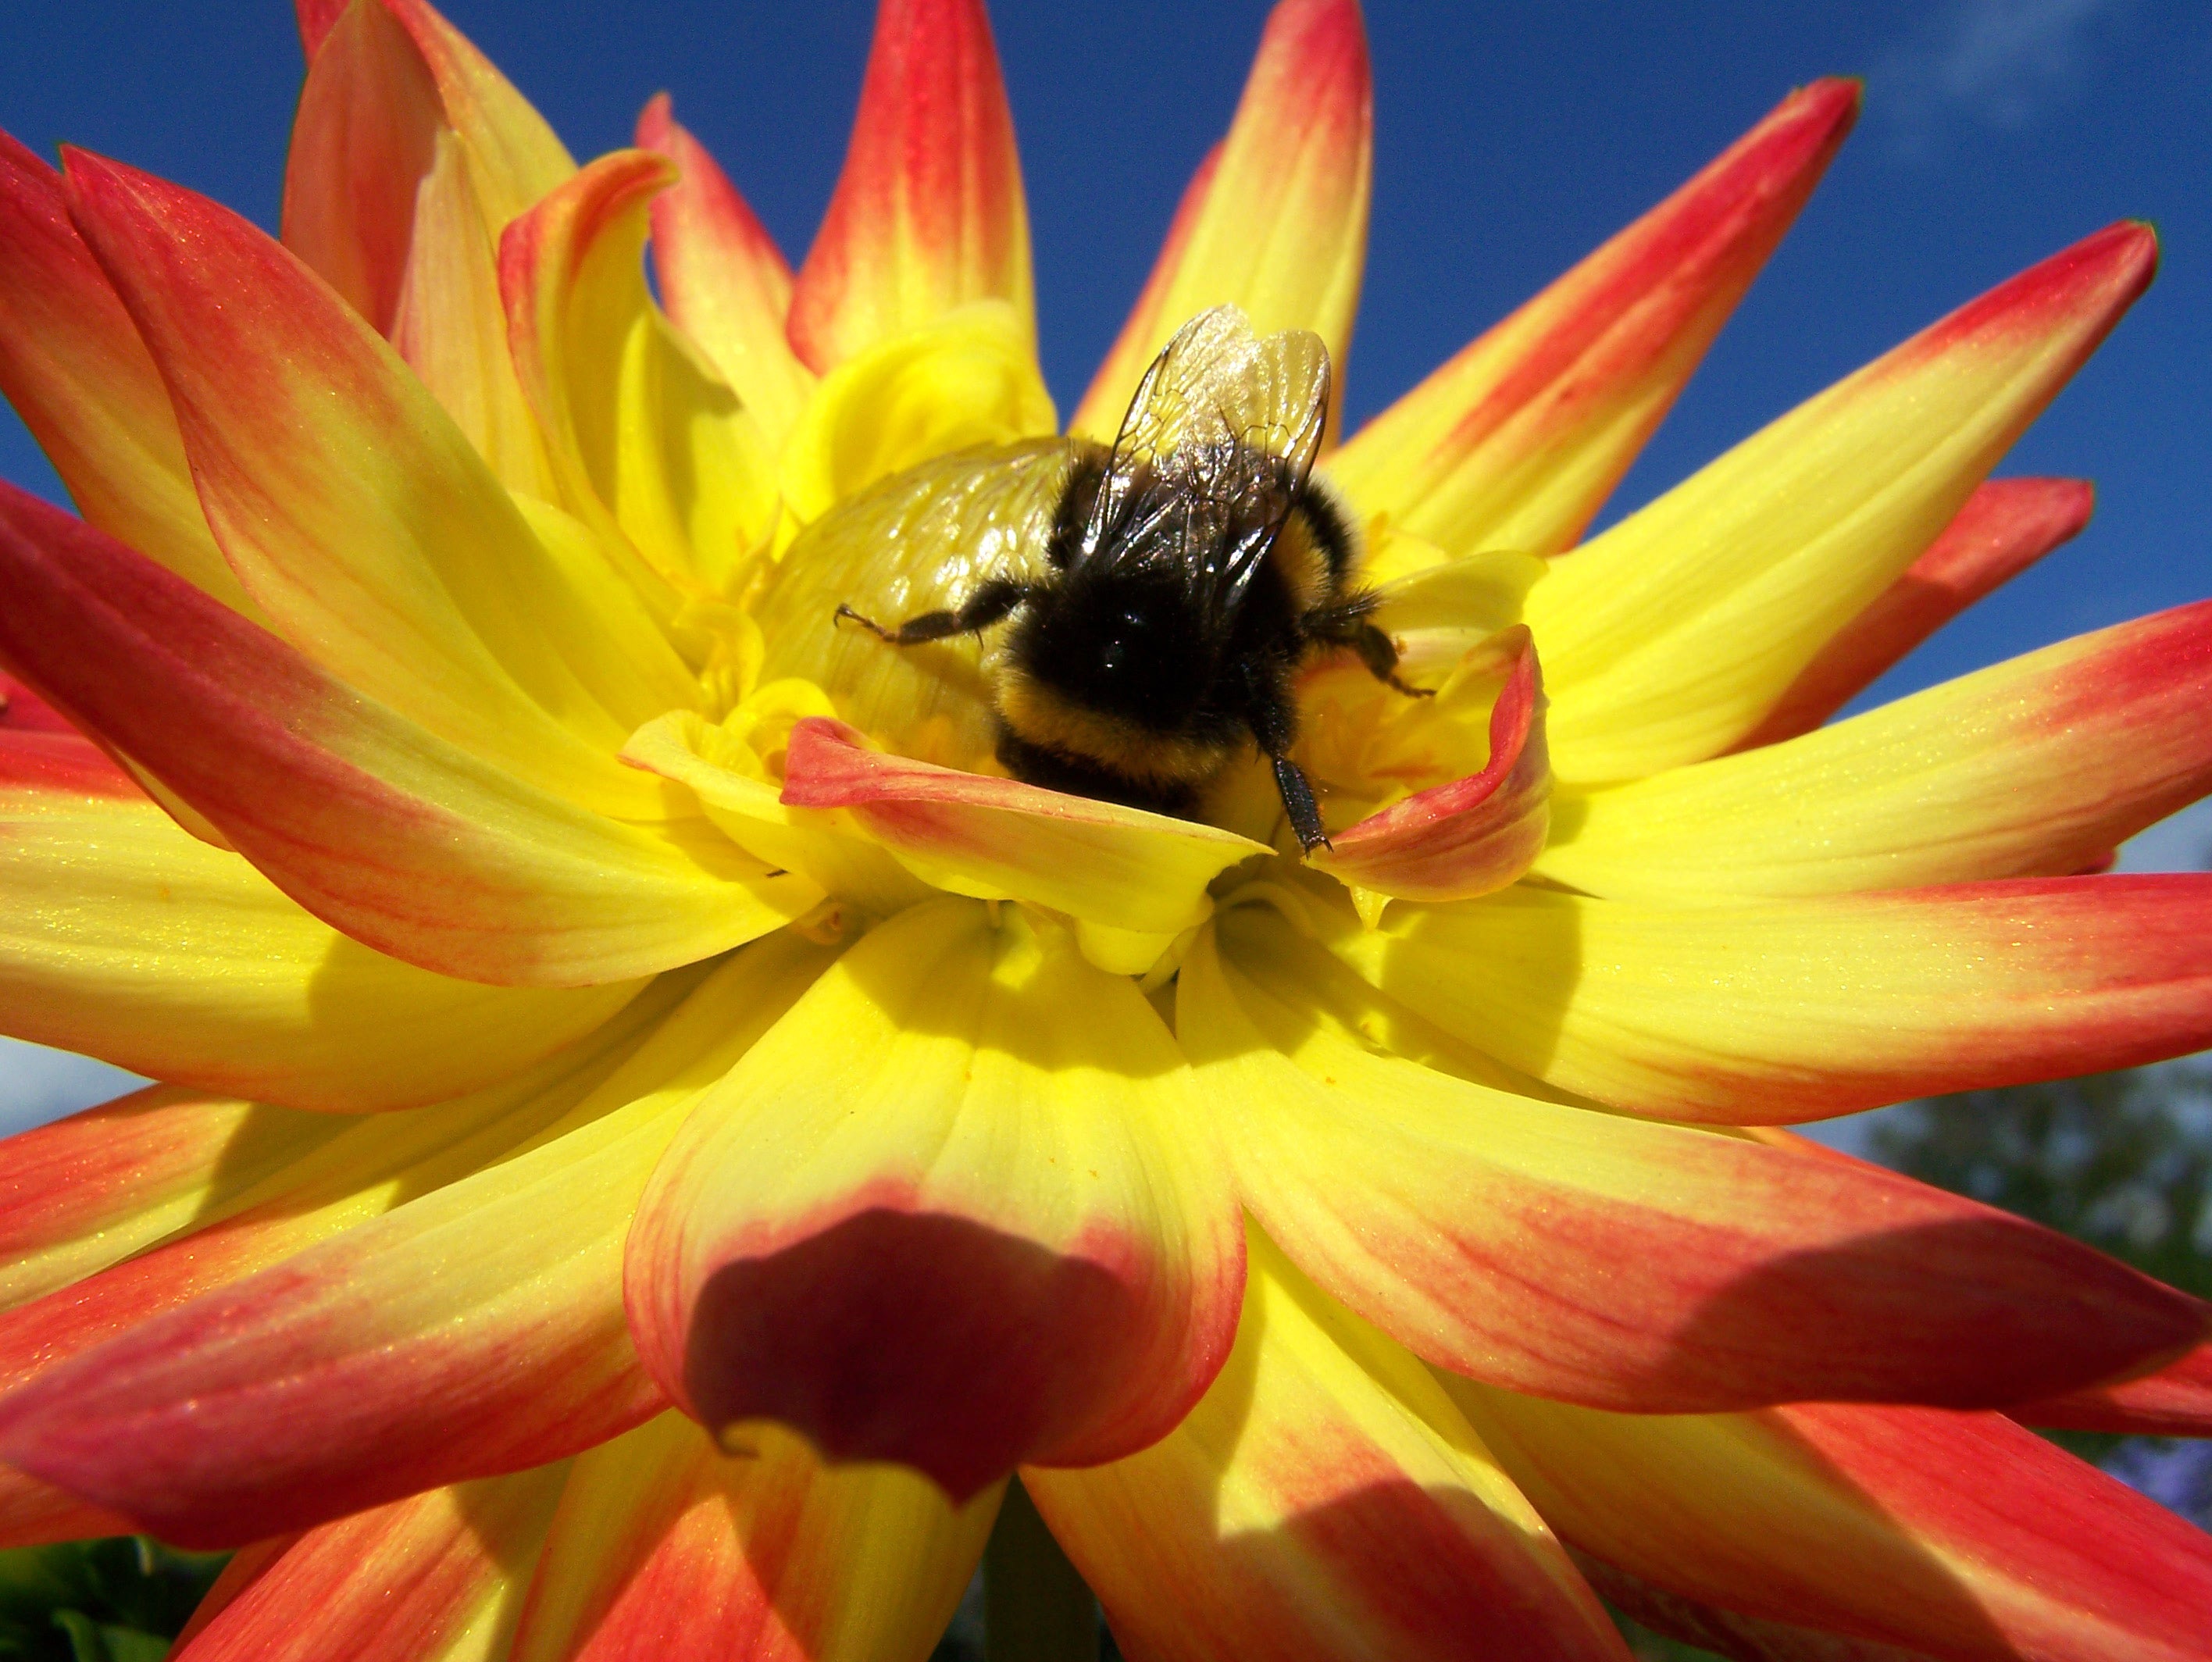
nature, plant, photography, flower, petal, summer, pollen, insect, yellow, garden, flora, invertebrate, close up, bee, nectar, macro photography, flowering plant, honey bee, daisy family, bee on flower, red and yellow flower, land plant, membrane winged insect